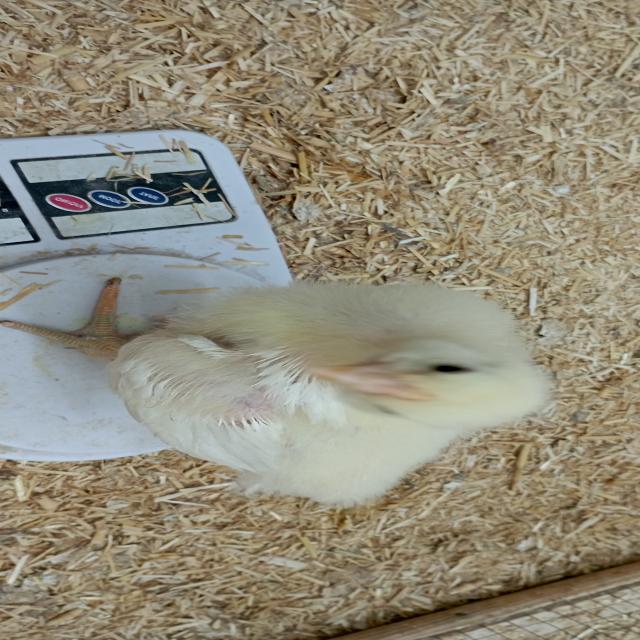
Weight: 362 g